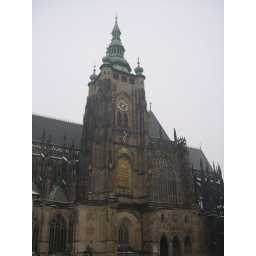
big clocktower in the castle on the side of the church. one clock reads hrs, one mins